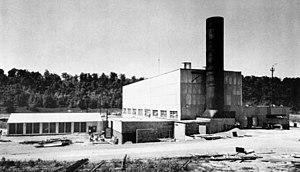
Le programme Aircraft Nuclear Propulsion et le projet précédent Nuclear Energy for the Propulsion of Aircraft étaient des projets de développement d'un système de propulsion nucléaire pour un avion à très long rayon d'action.